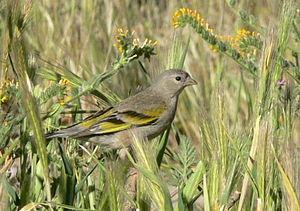
Le Chardonneret gris ou Citrinelle de Californie est une espèce de passereau appartenant à la famille des Fringillidae.